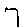
Label: 7